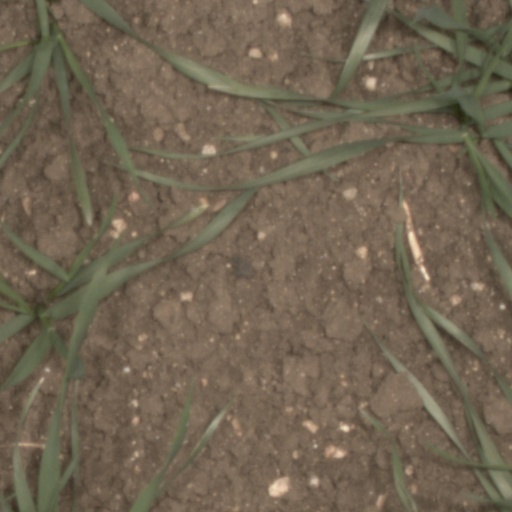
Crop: wheat